Garden of Archimedes

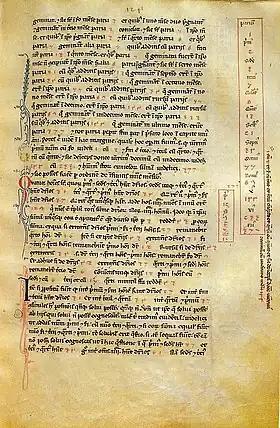
"Liber abbaci" by Leonardo da Pisa is featured in "A bridge over the Mediterranean"

Inspired by museums such at The Exploratorium in San Francisco the Garden of Archimedes is packed with hands-on exhibits and is popular with both adults and children. The museum is divided into different sections or exhibitions, corresponding to different ways of discovering mathematics: